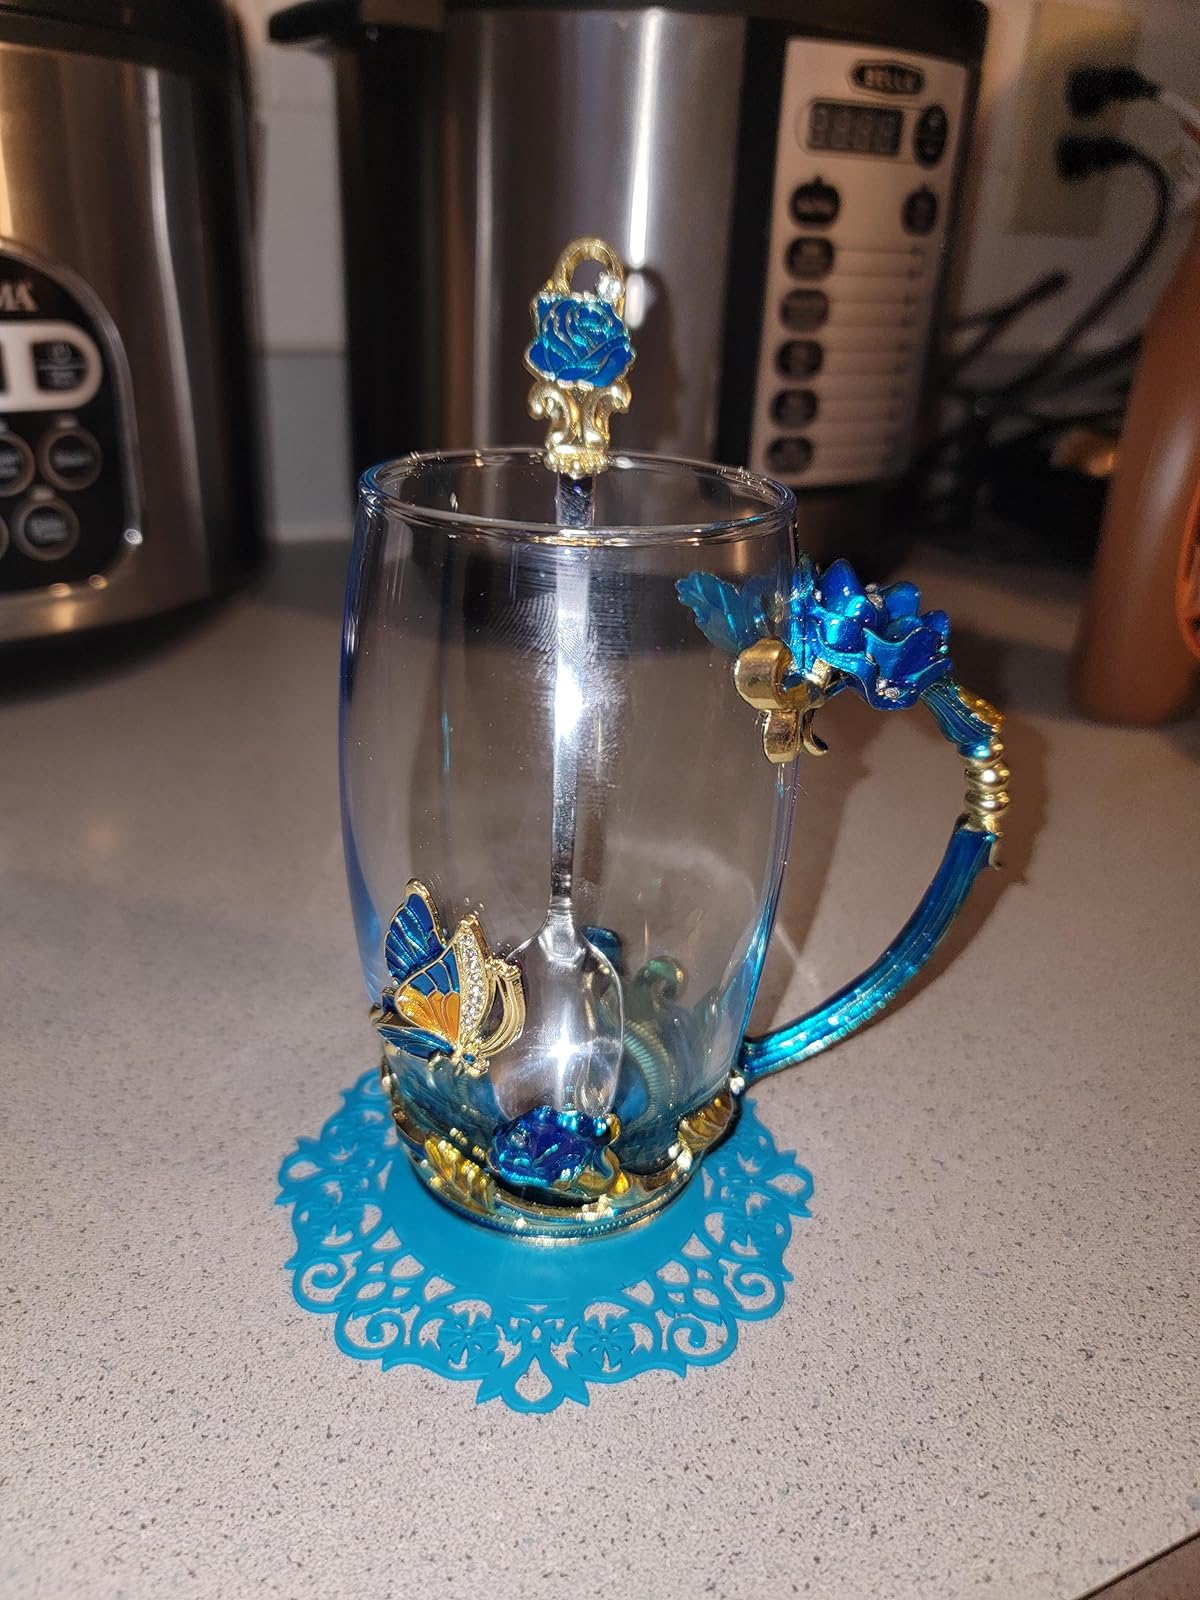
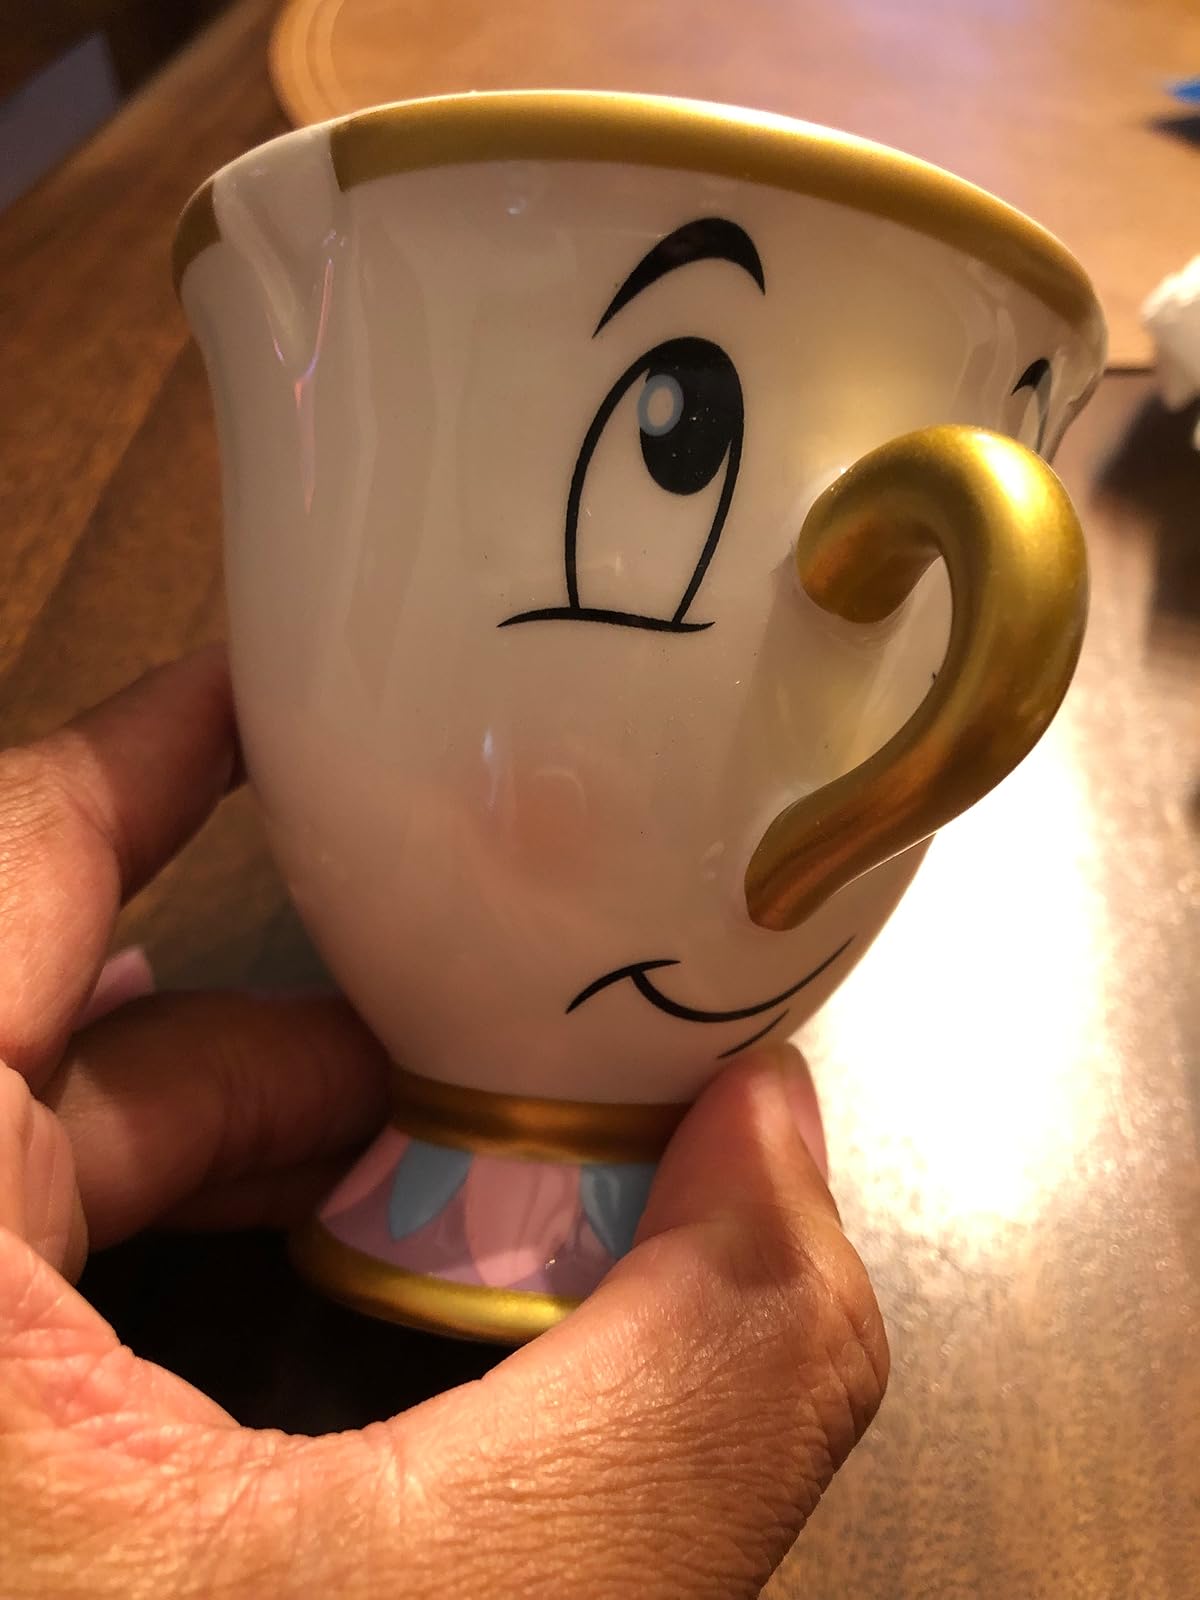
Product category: items_mug
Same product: no